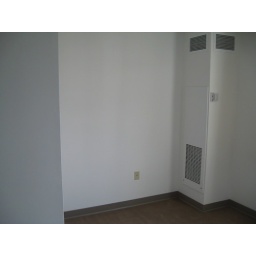
view of where head of bed would go in secure bedroom